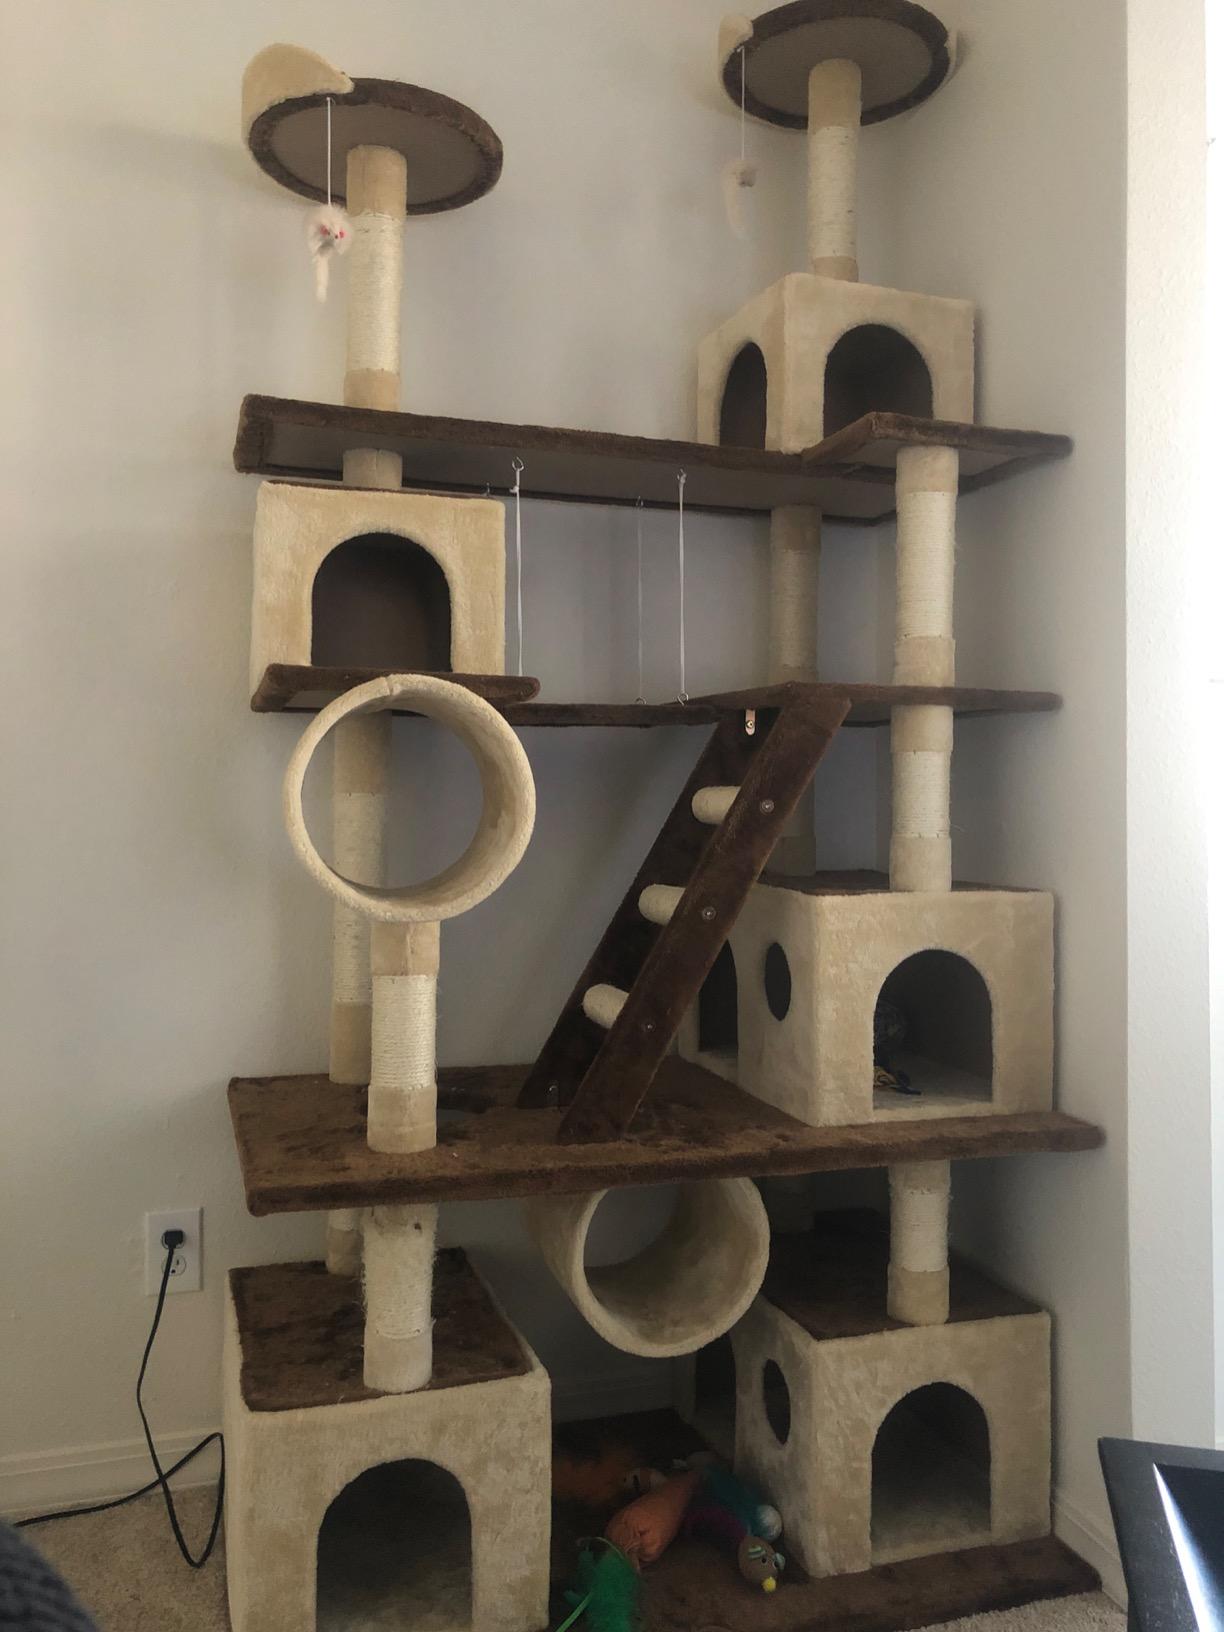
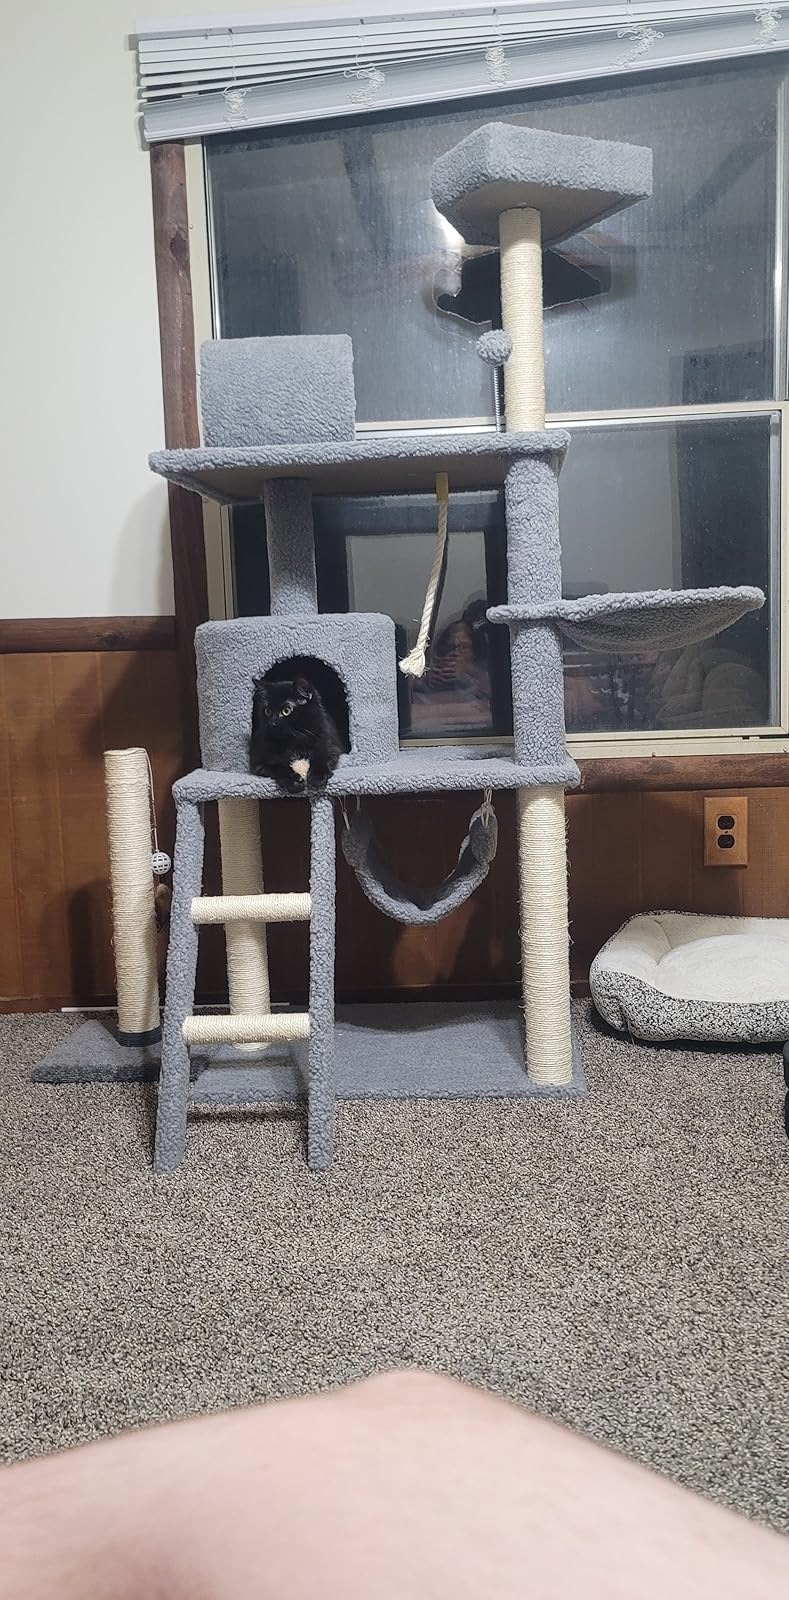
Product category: items_cat tree
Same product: no